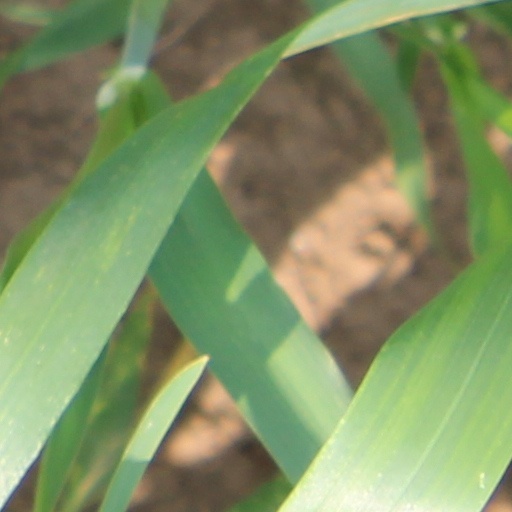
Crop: wheat